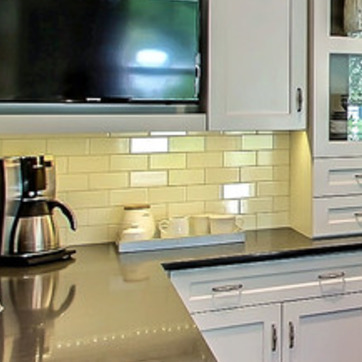
Material: tile